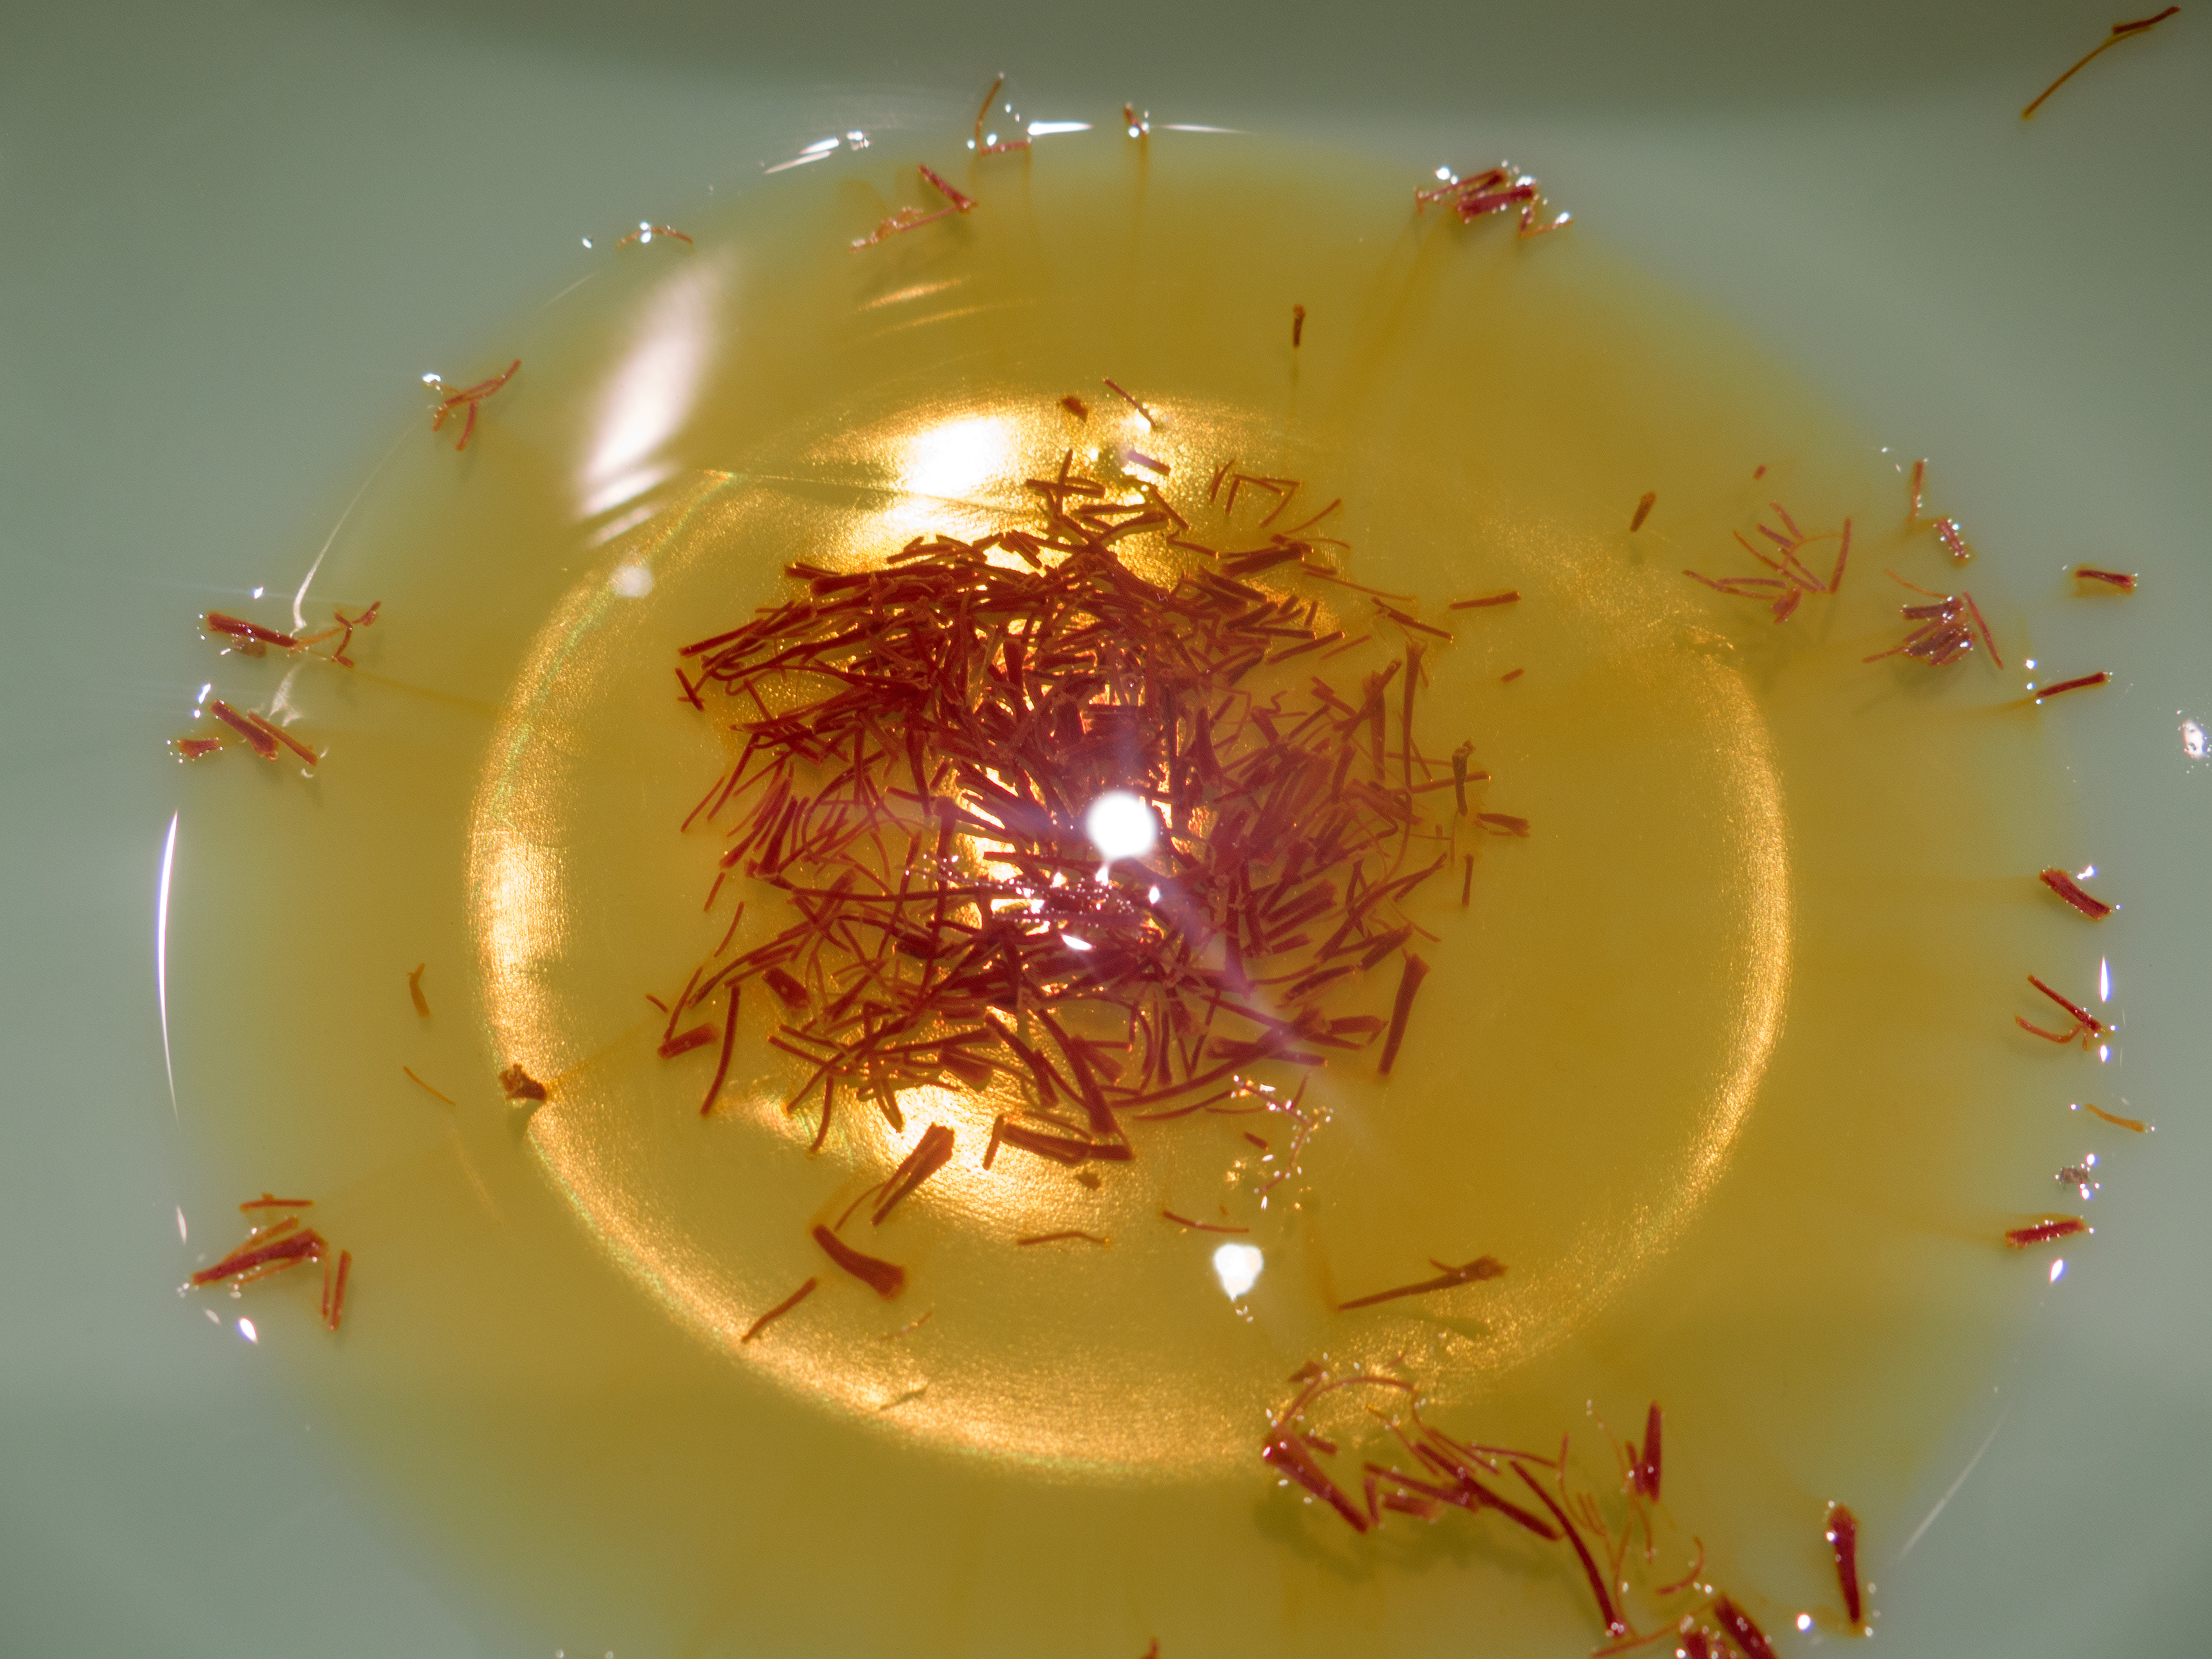
leaf, flower, petal, color, yellow, lighting, flora, jewellery, 2016, saffron, 366, macro photography, fashion accessory